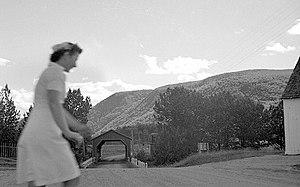
Pont sur la rivière à Claude, Gaspé Nord
Rivière-à-Claude est une municipalité du Québec au Canada située dans la municipalité régionale de comté de La Haute-Gaspésie en Gaspésie–Îles-de-la-Madeleine. En fait, la municipalité regroupe deux villages : Rivière-à-Claude, à proprement parler, et Ruisseau-à-Rebours.